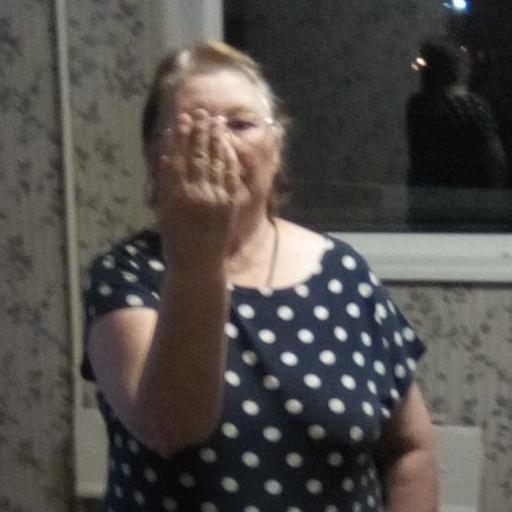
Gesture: stop_inverted